The Nanny (1965 film)

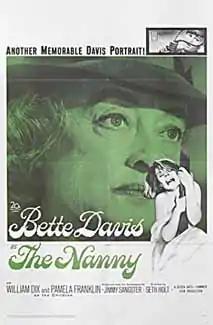
Theatrical release poster

The Nanny is a 1965 British psychological horror thriller film directed by Seth Holt and produced by Hammer Film Productions. It stars Bette Davis, Wendy Craig, and Jill Bennett, and was adapted by Jimmy Sangster from the 1964 novel of the same name by Evelyn Piper (a pseudonym for Merriam Modell). The film was scored by Richard Rodney Bennett and shot at Elstree Studios.